Extra Large Medium

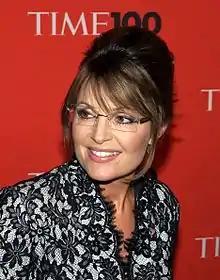
Former Governor Sarah Palin took offense to the episode.

At one point, Ellen states that her mother is the former Governor of Alaska, which strongly implies that her mother is Sarah Palin, the only woman to have served in the office of governor in the state. Palin's daughter Bristol publicly stated on her mother's Facebook profile on February 16, 2010, that she took offense to the episode, feeling that it mocked her brother, Trig, who has Down syndrome, commenting, "If the writers of a particularly pathetic cartoon show thought they were being clever in mocking my brother and my family yesterday, they failed. All they proved is that they're heartless jerks." Sarah Palin also criticized the episode in an appearance on "The O'Reilly Factor", calling those who made the show "cruel, cold-hearted people." The writer of the episode, Steve Callaghan, addressed Palin's criticism of the episode at San Diego Comic-Con on July 24, 2010, in talking about the upcoming ninth season of the show, stating, "This season, I decided that I'd even things out and write something that would offend smart people."